Penangite Chinese

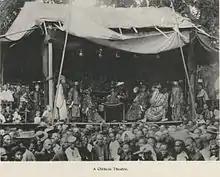
A Chinese theater in Penang in 1897.

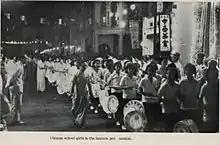
Chinese school girls in a lantern procession in Penang in 1937.

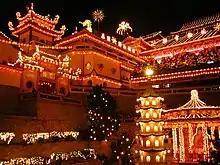
Chinese New Year decorations at Kek Lok Si Temple, Penang.

Chinese sailors had explored the seas off Penang Island as early as the 15th century. During the Ming Dynasty, Chinese seafarers led by Admiral Zheng He sailed the length of the Malacca Straits; Penang Island may have appeared in the "Nautical Charts of Zheng He".